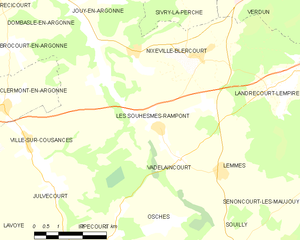
Les Souhesmes-Rampont est une commune française située dans le département de la Meuse, en région Grand Est.